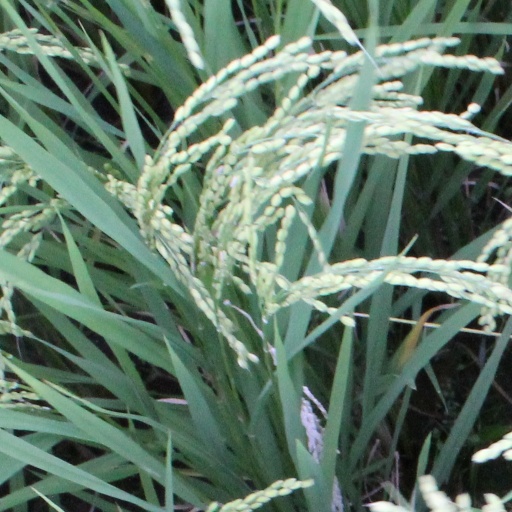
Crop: rice